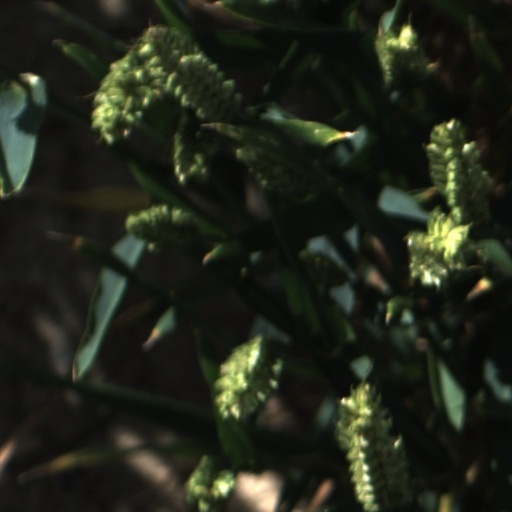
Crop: wheat